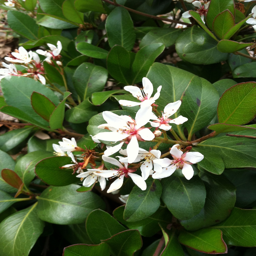
small evergreen shrub with white flowers in the spring .